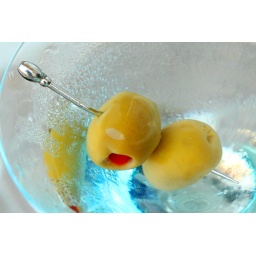
...not shaken. My dog LOVES green olives. He won't let me have a martini in peace...ever.